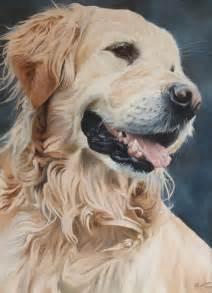
dog